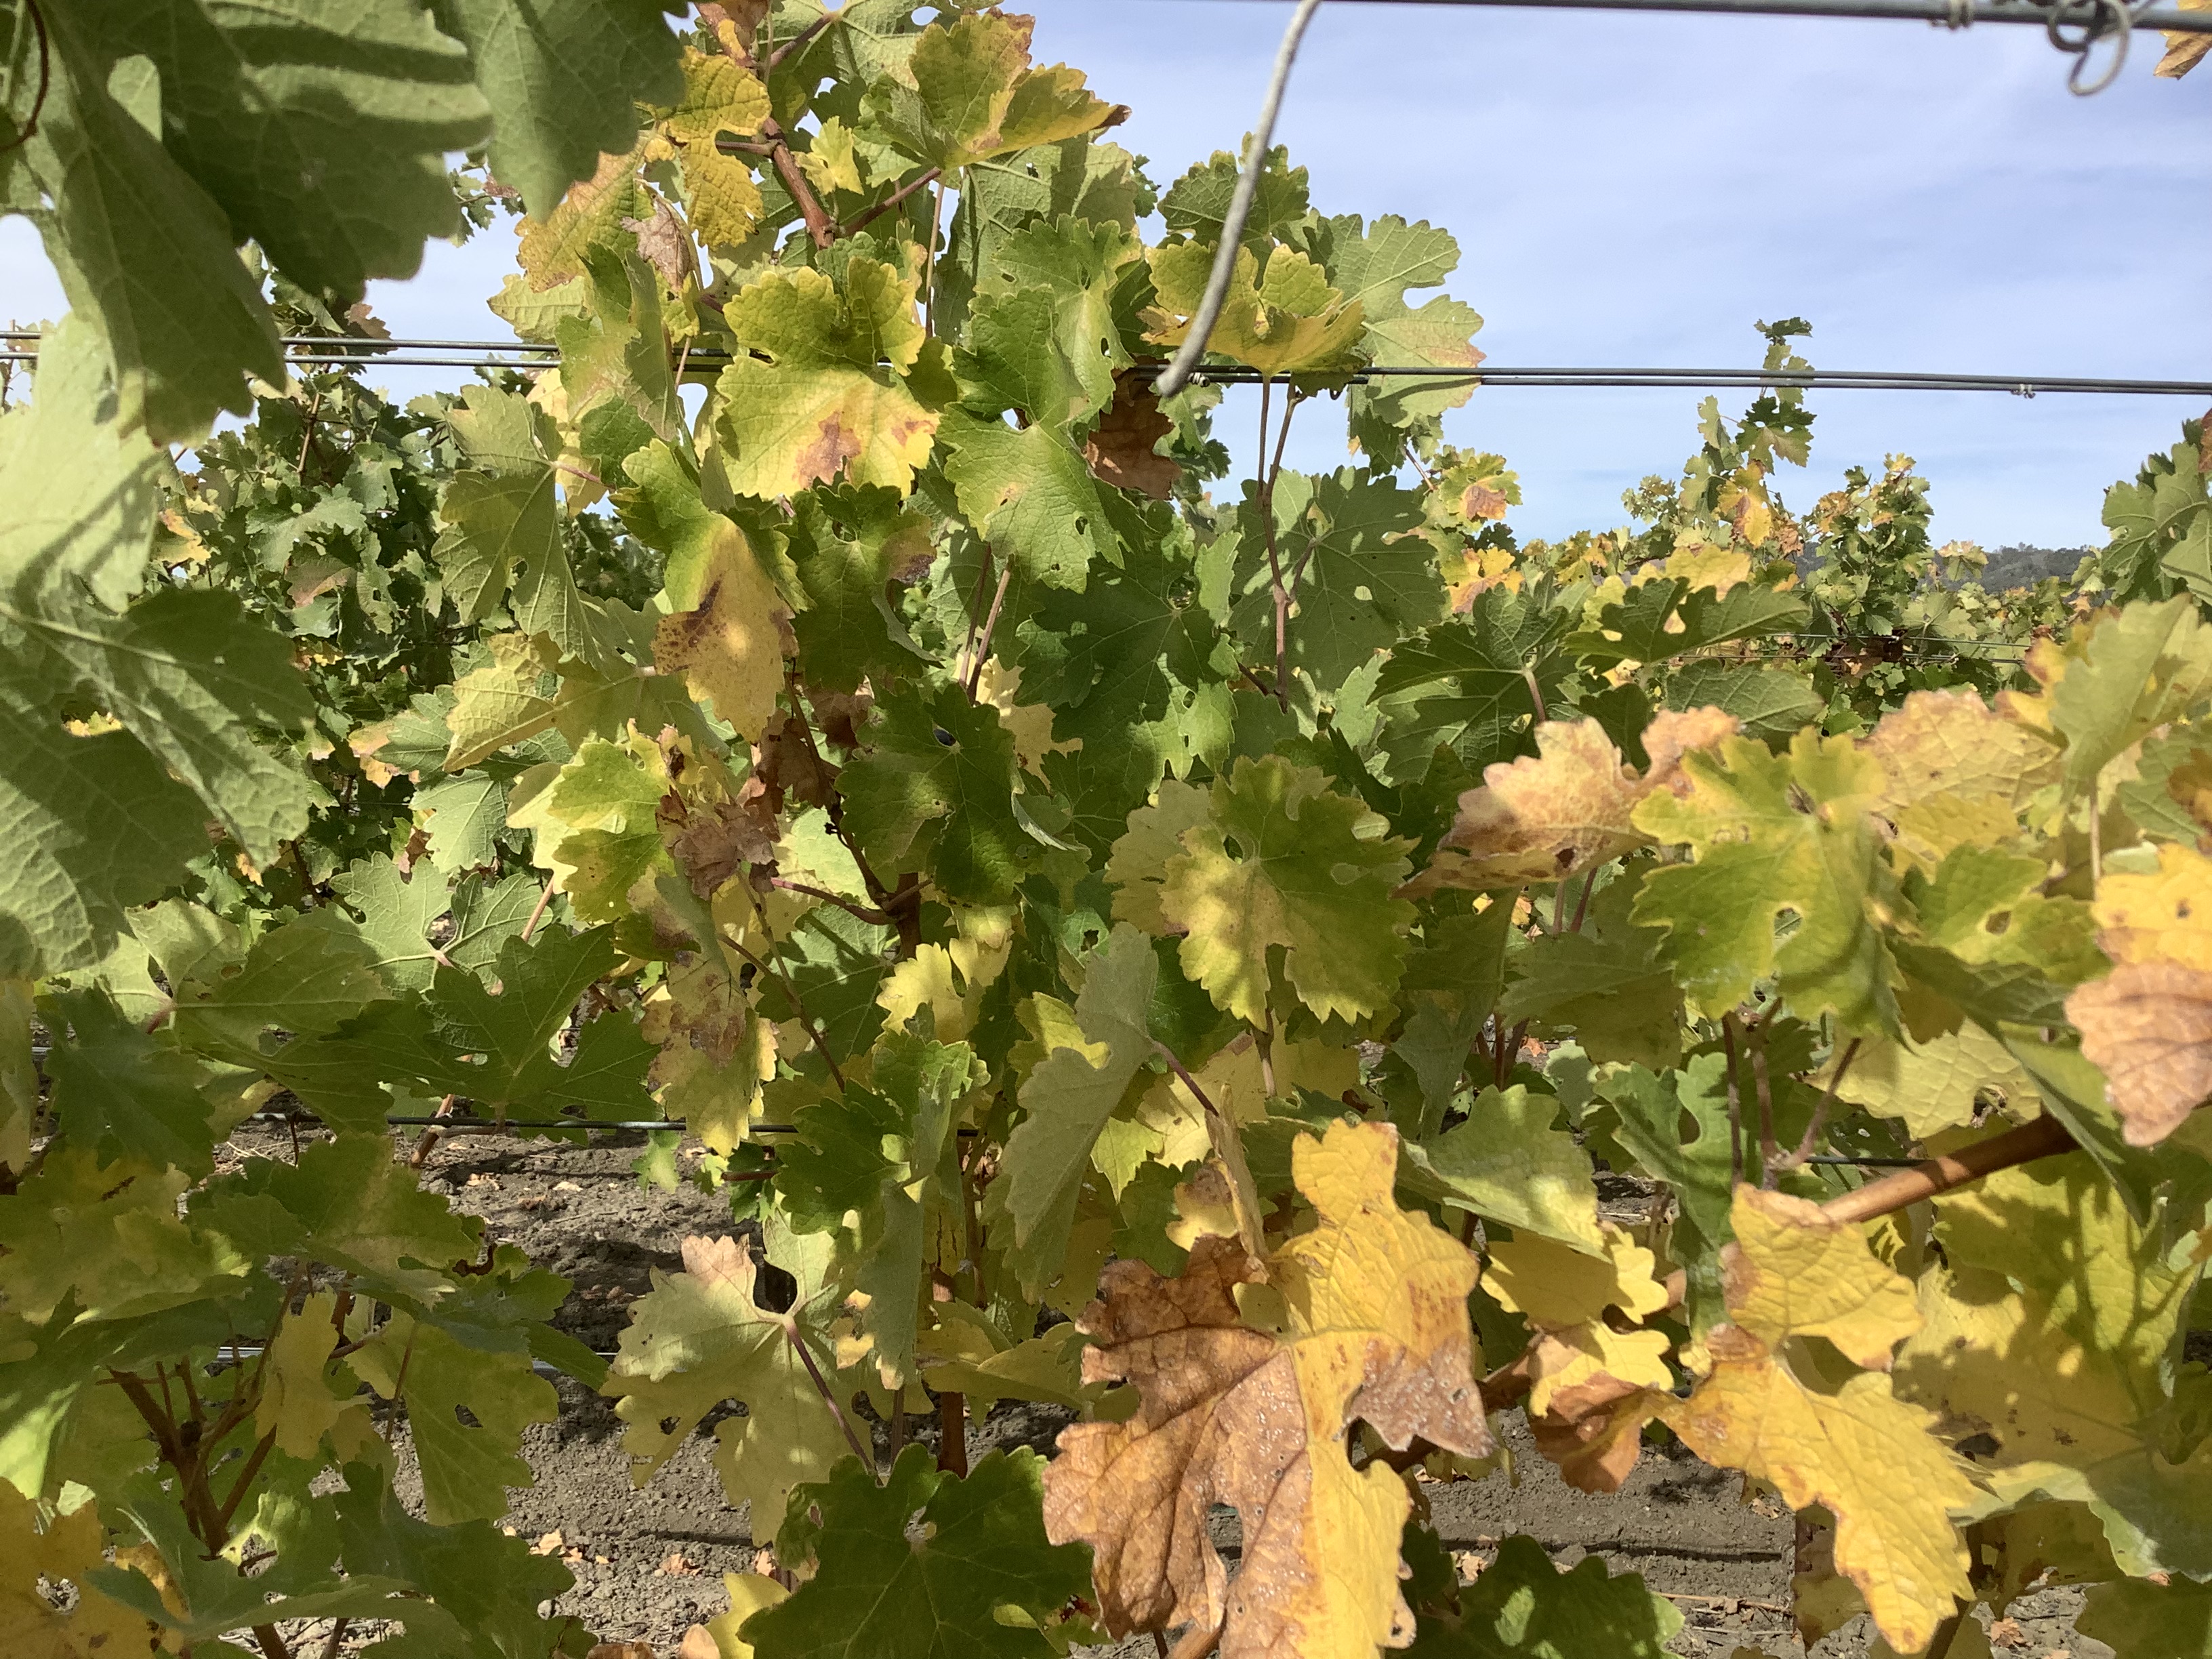
Label: No Virus